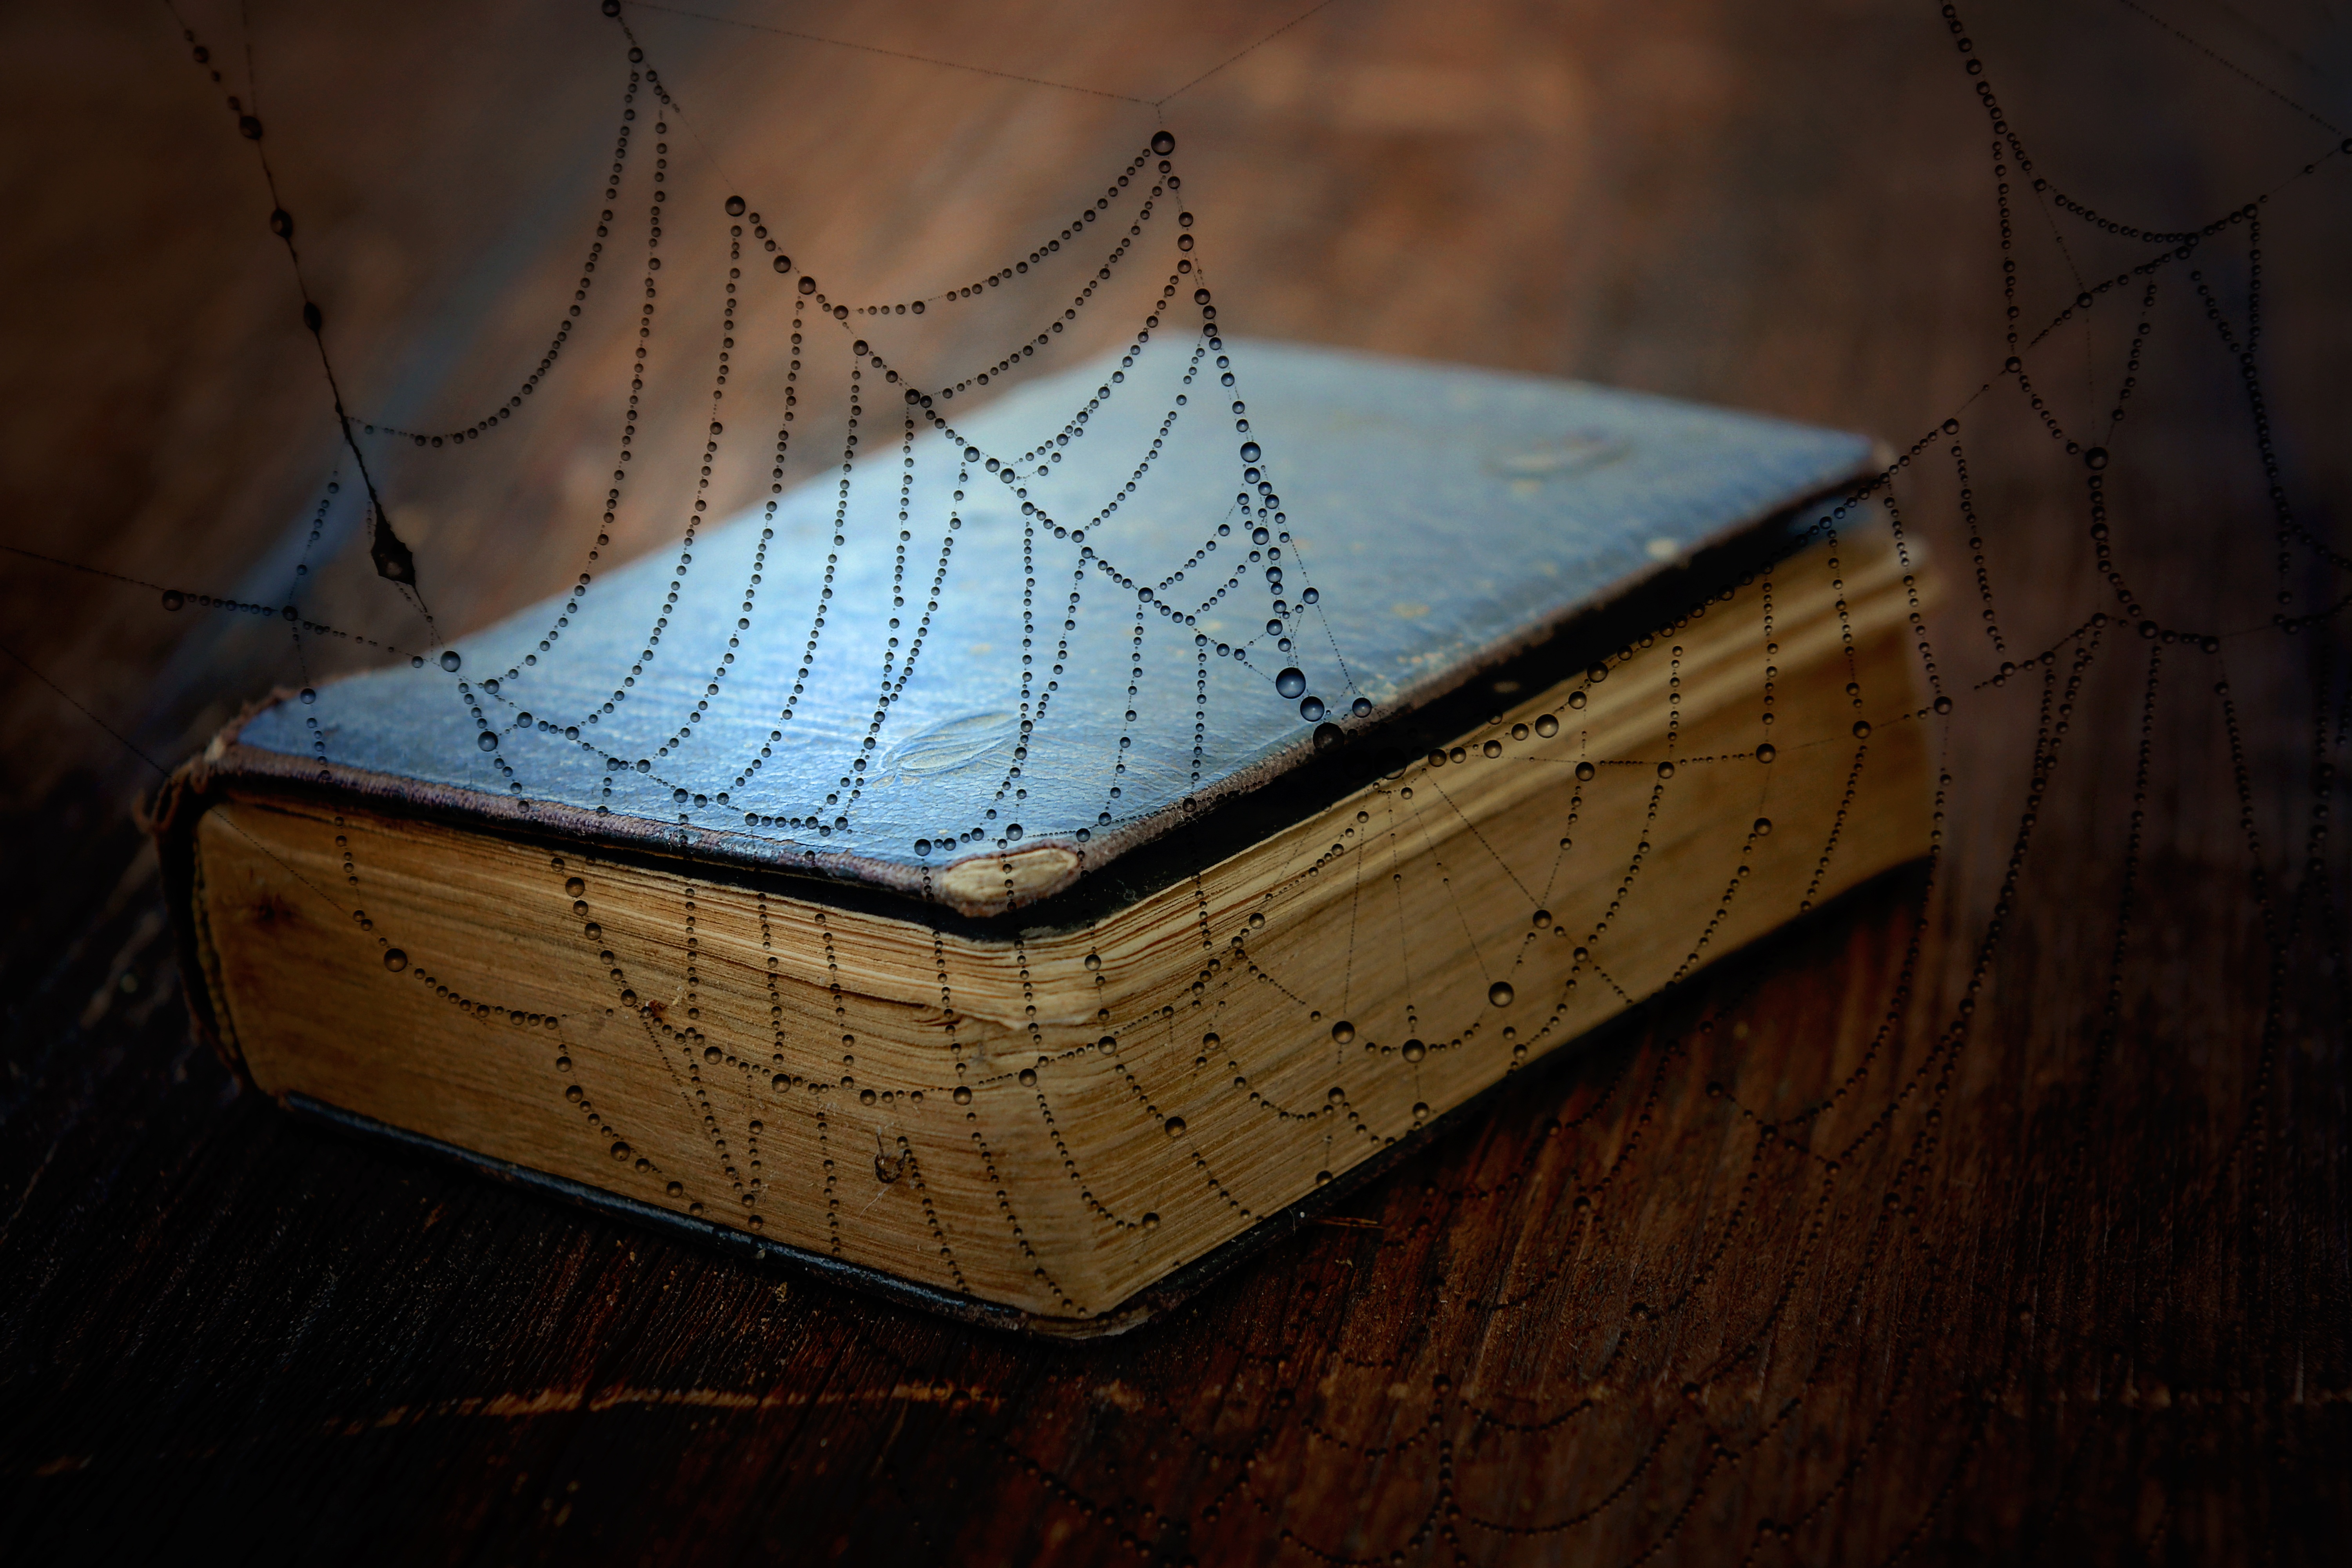
book, wing, light, wood, night, texture, leaf, mystical, reflection, darkness, close, cobweb, old book, wood floor, worn, shape, screenshot, used, macro photography